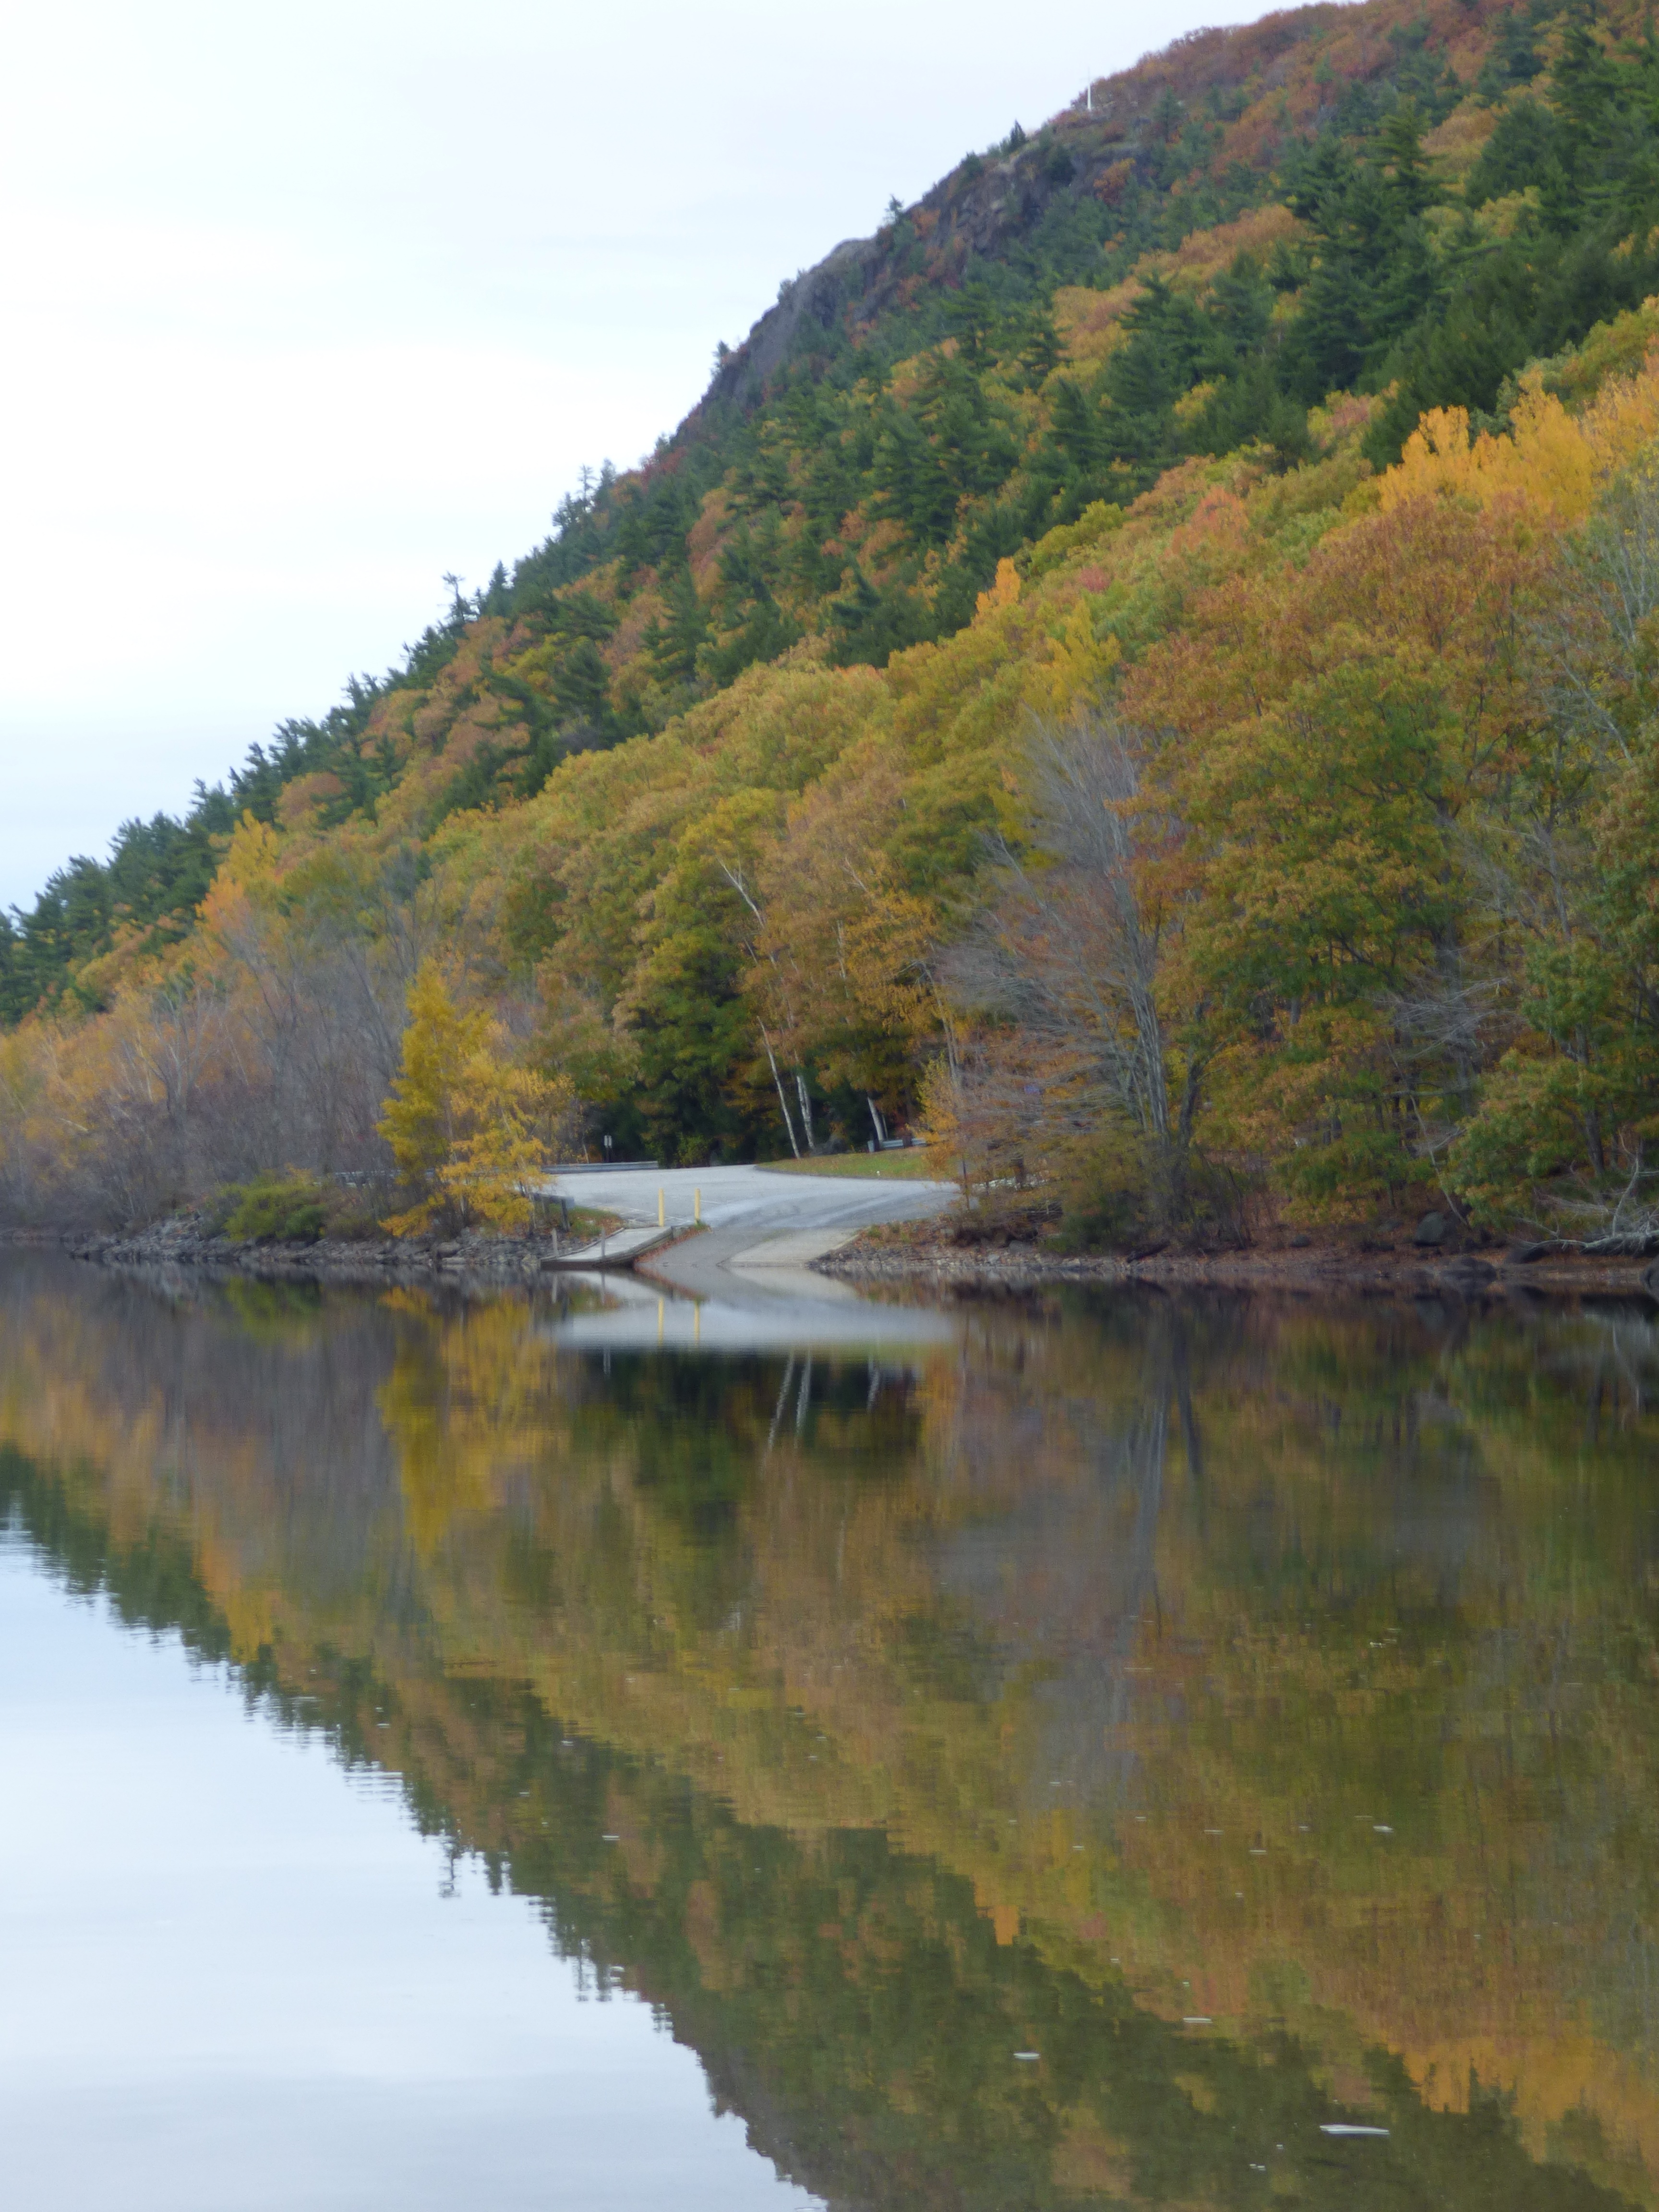
landscape, tree, water, nature, wilderness, mountain, lake, river, pond, reflection, autumn, reservoir, body of water, loch, tarn